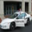
Label: automobile